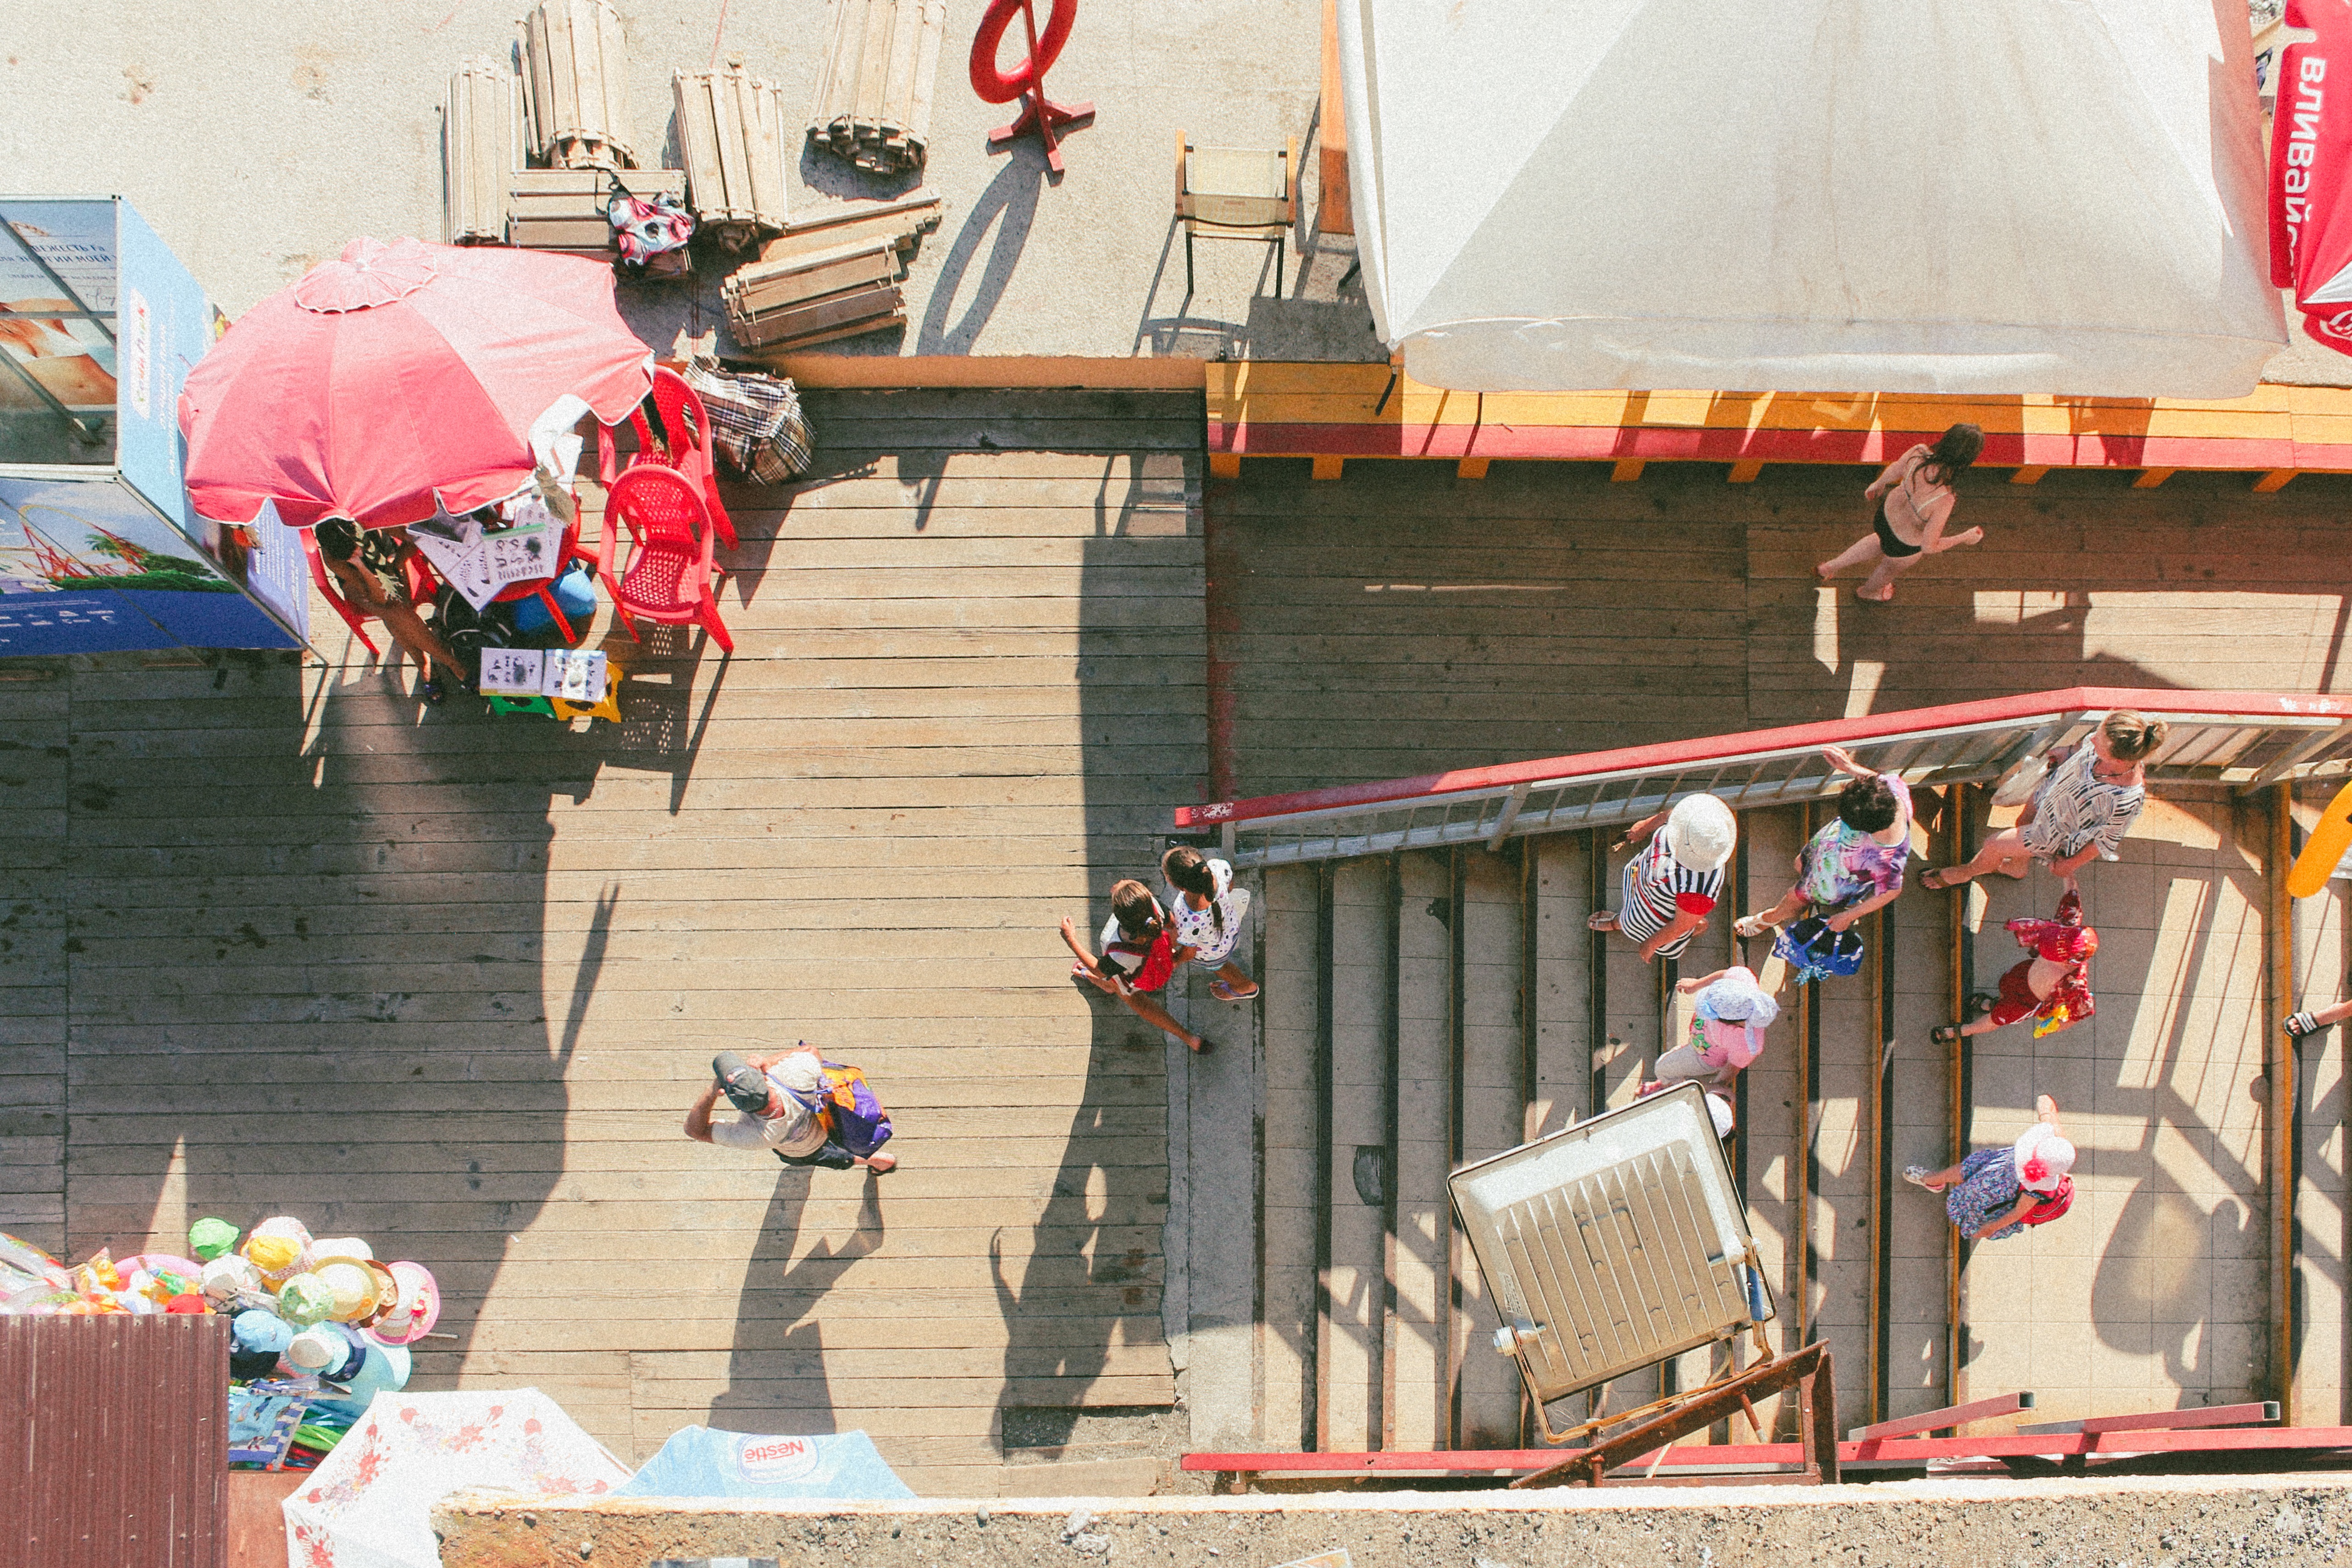
vacation, recreation, tourism, fun